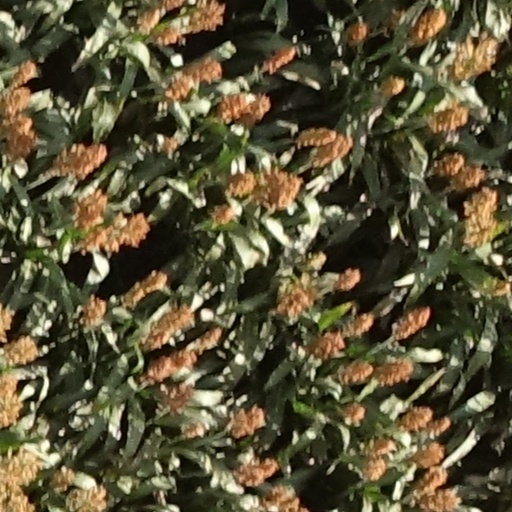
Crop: sorghum